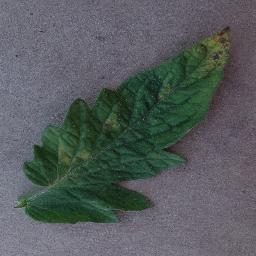
Label: Tomato___Leaf_Mold